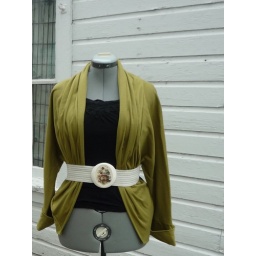
little bird cardigan in olive green M